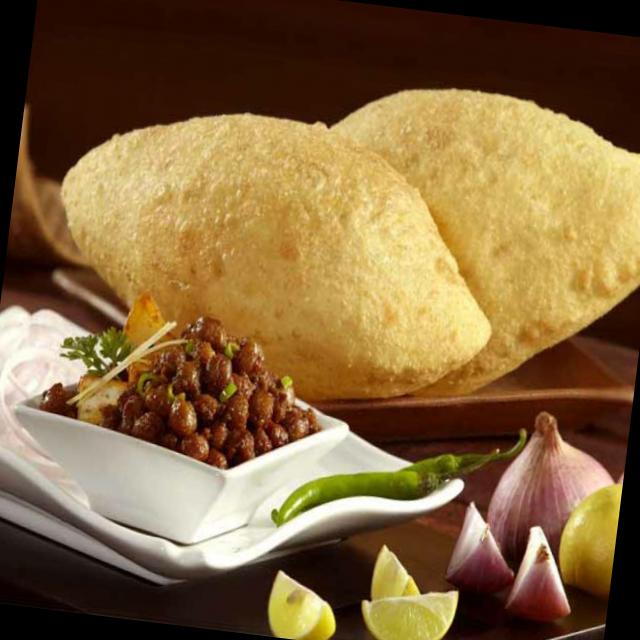
Dish: chole_bhature